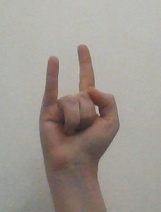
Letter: la